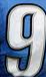
Number: 9